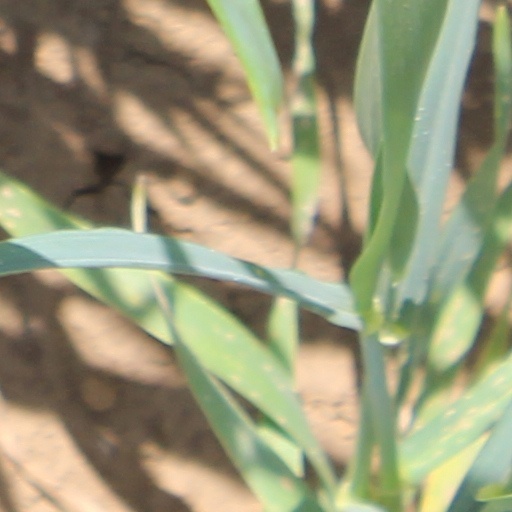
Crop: wheat